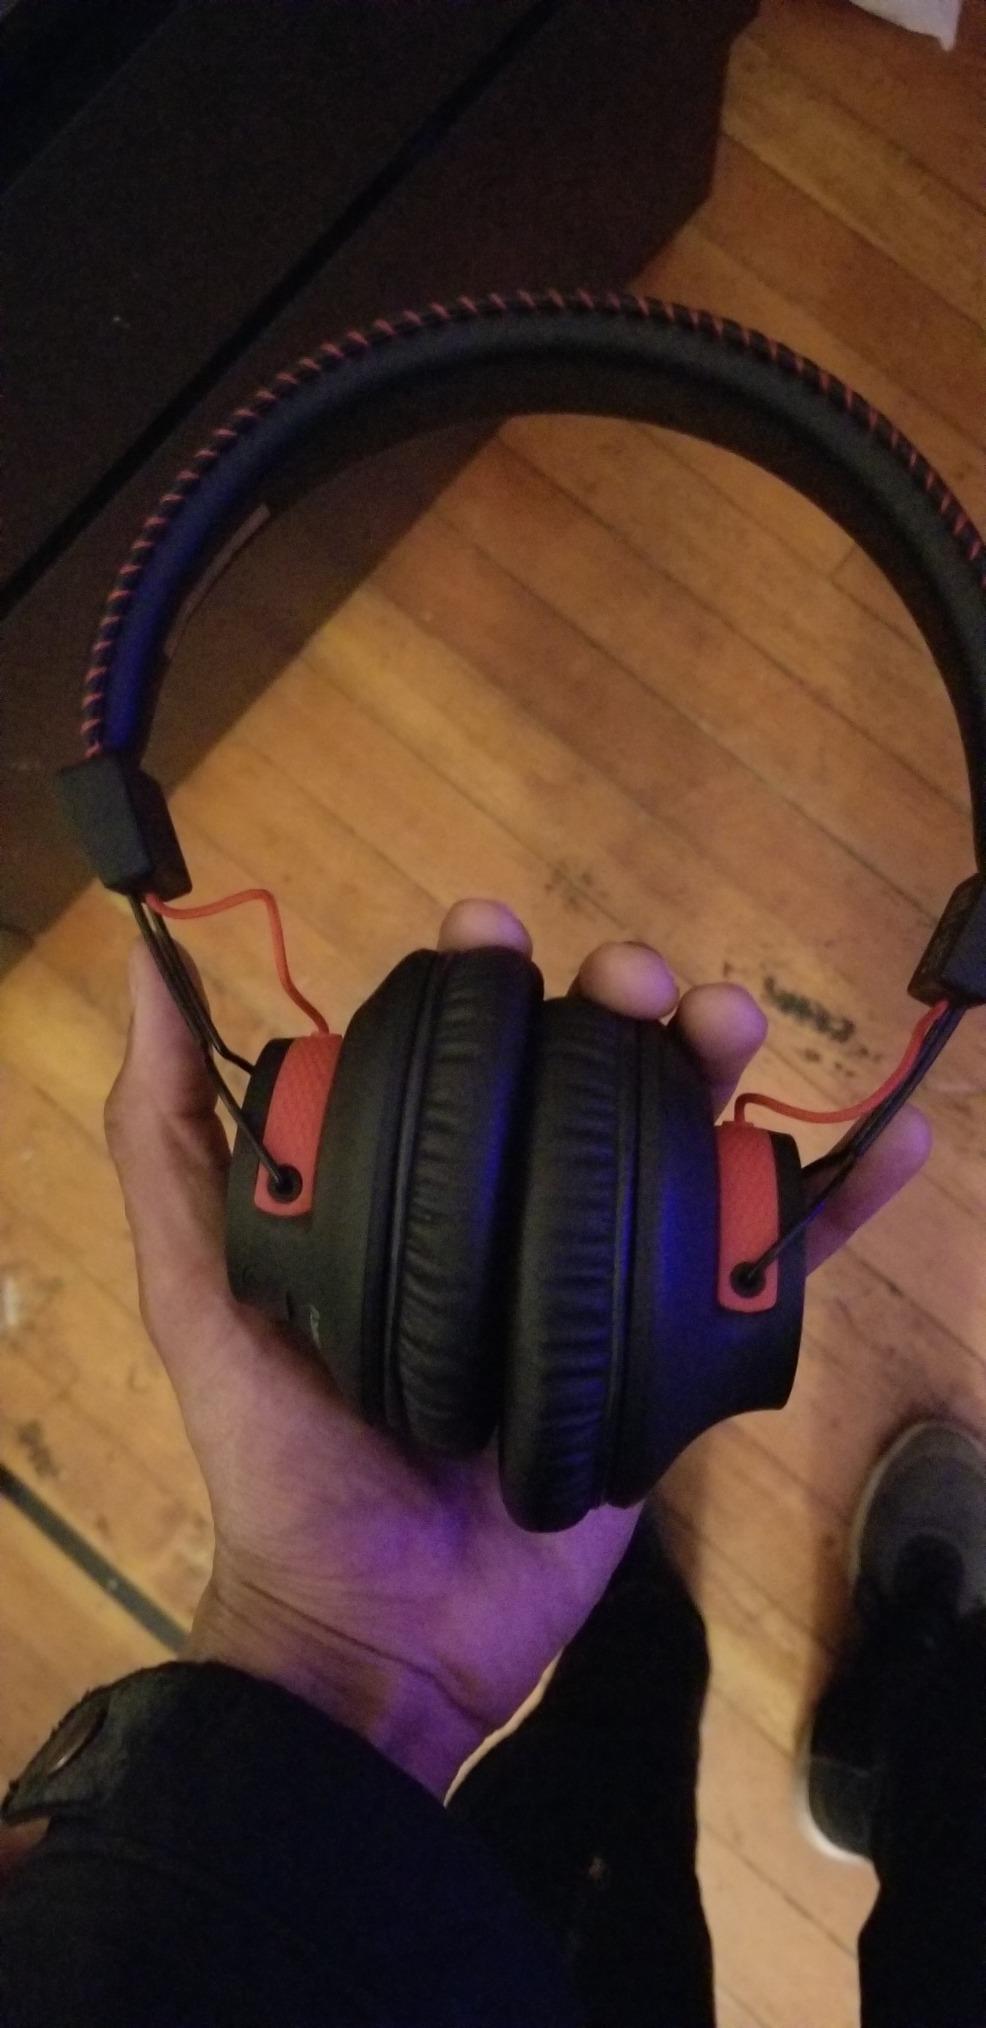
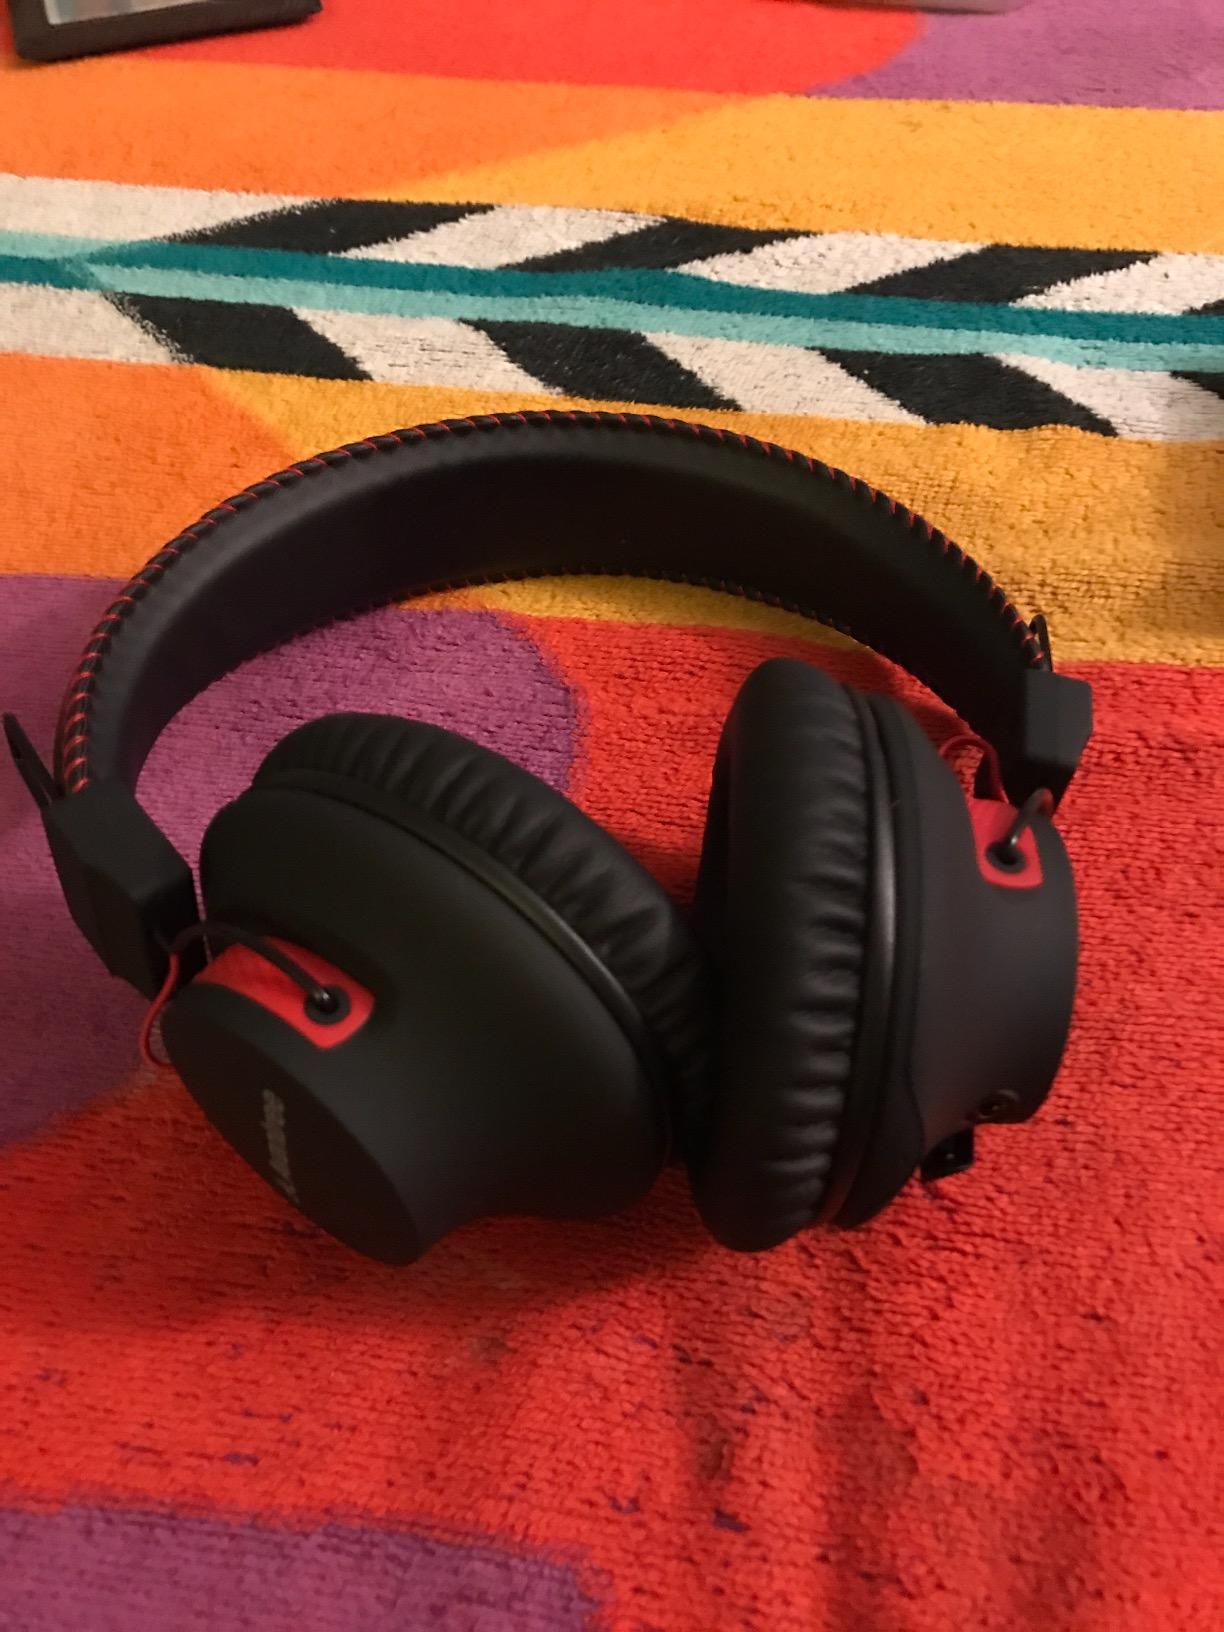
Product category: headphones
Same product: yes